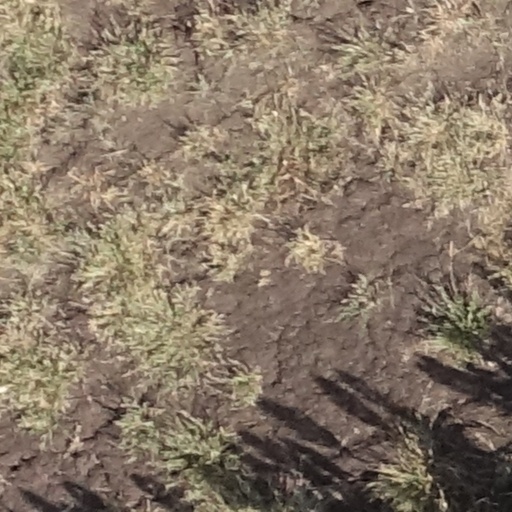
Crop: sorghum